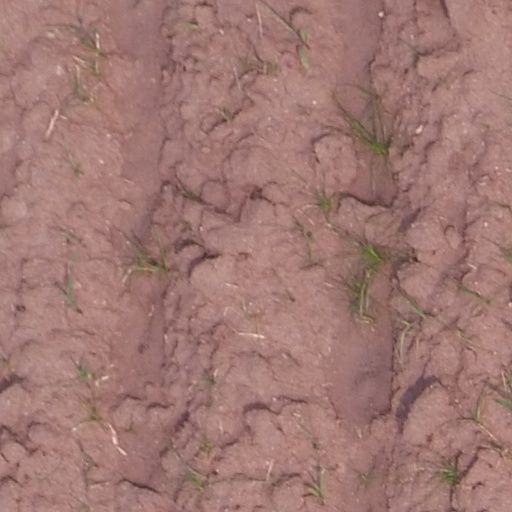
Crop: maize; corn